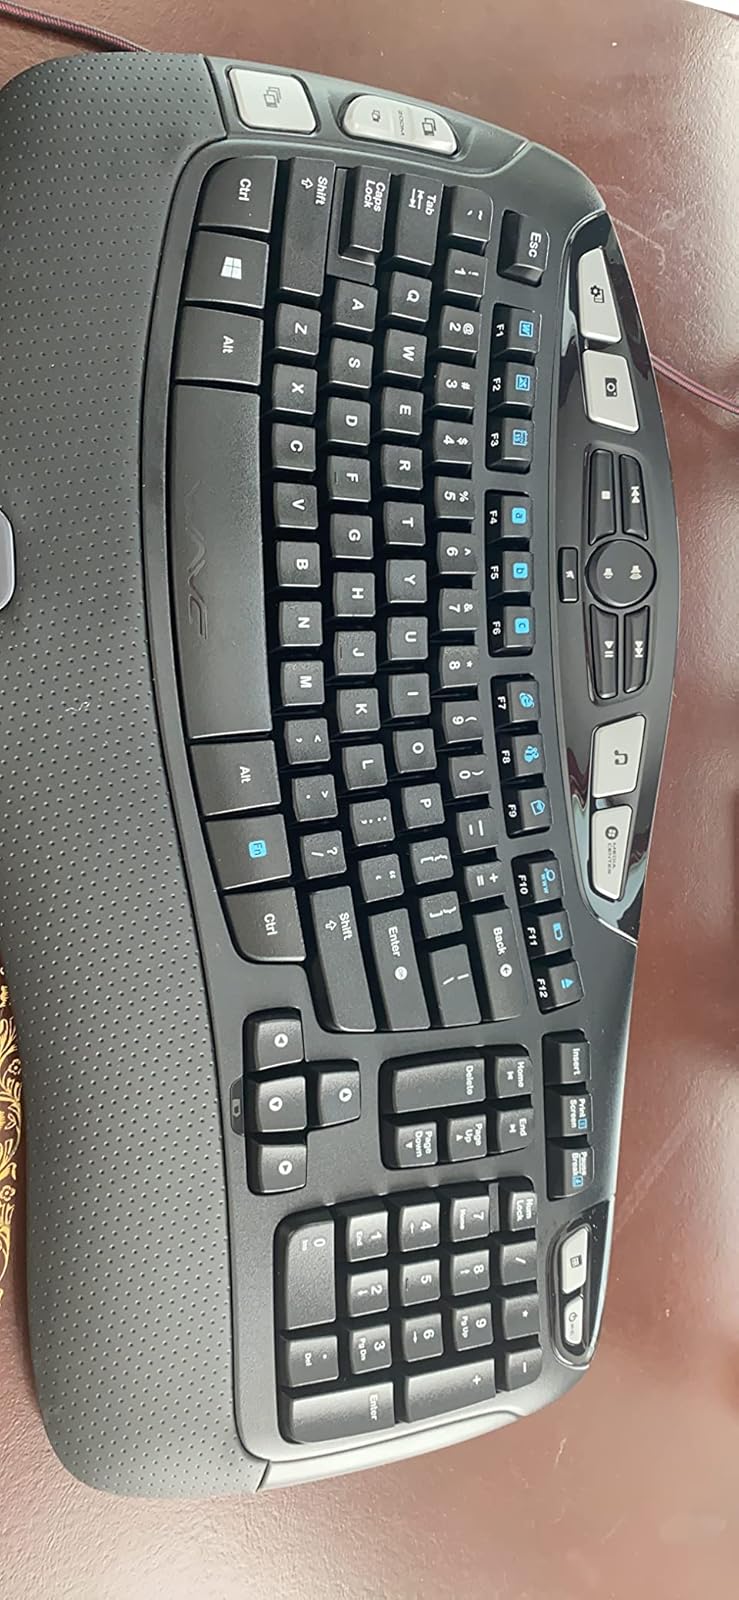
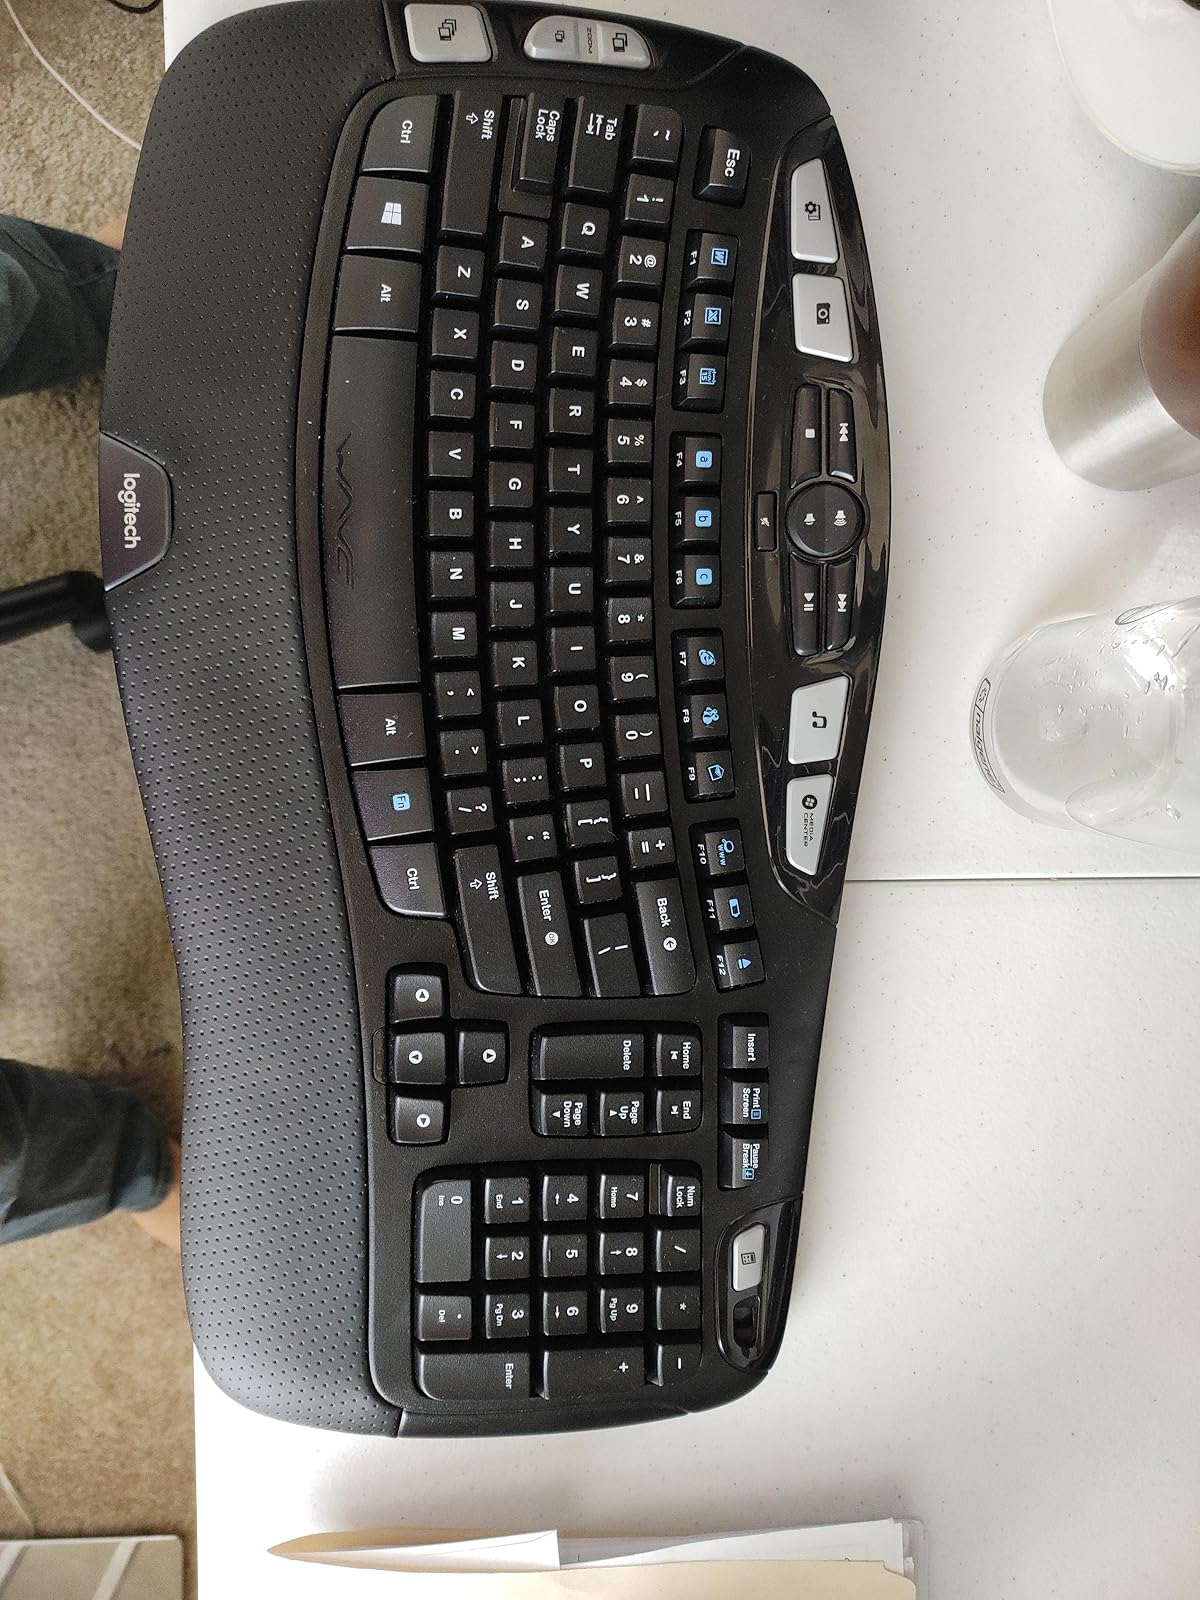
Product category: keyboard
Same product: yes